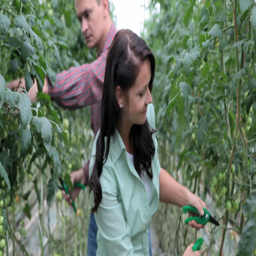
young couple taking care of tomato plants in the greenhouse